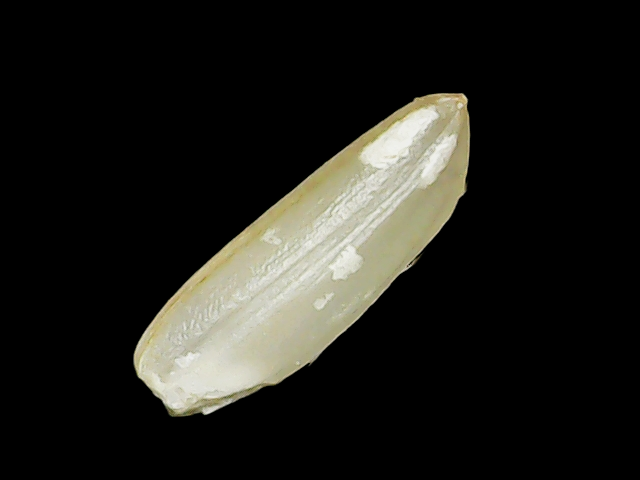
Rice variety: Binadhan12